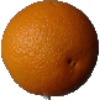
Label: Orange 1